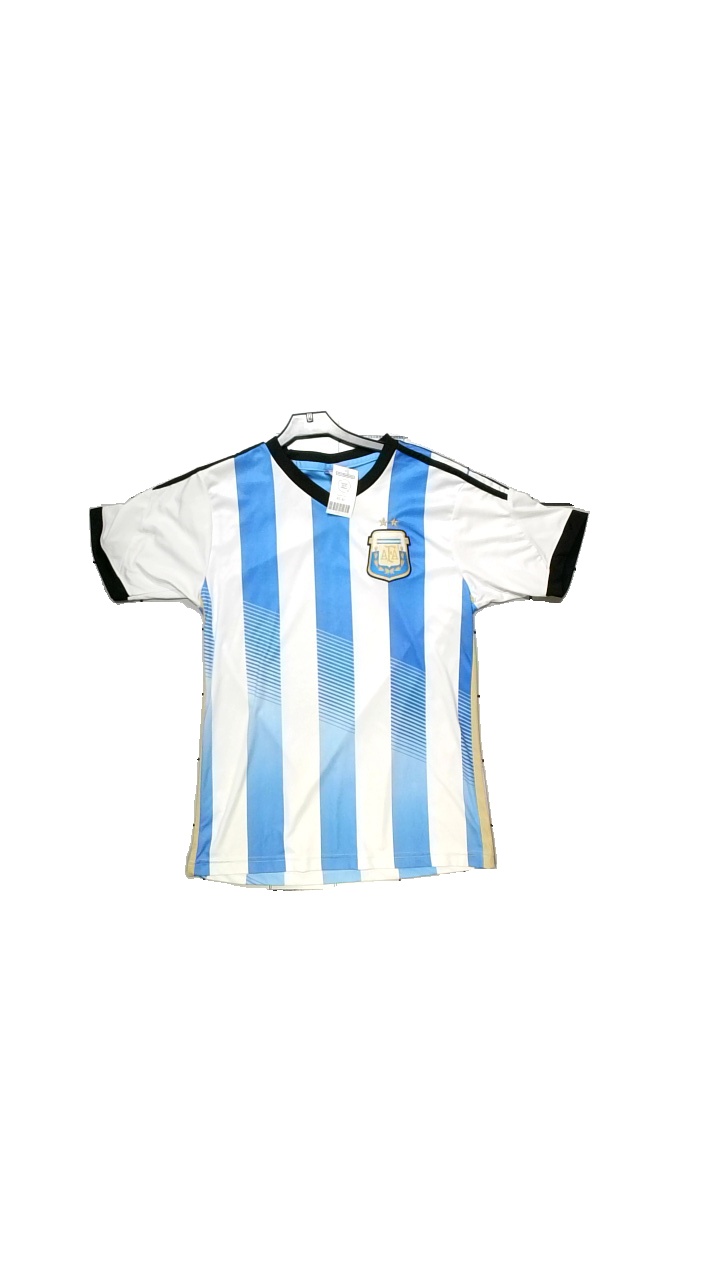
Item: T-shirt (Men)
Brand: C&p
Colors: Blue, White, Yellow
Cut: Regular
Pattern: Striped
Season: Summer
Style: Sports
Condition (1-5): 4
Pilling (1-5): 4
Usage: Reuse
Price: <50